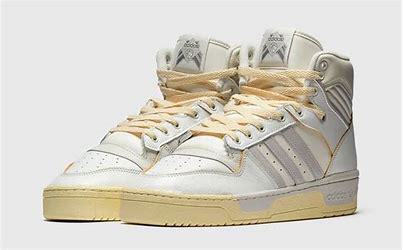
Brand: adidas
Model: Rivalry Skate